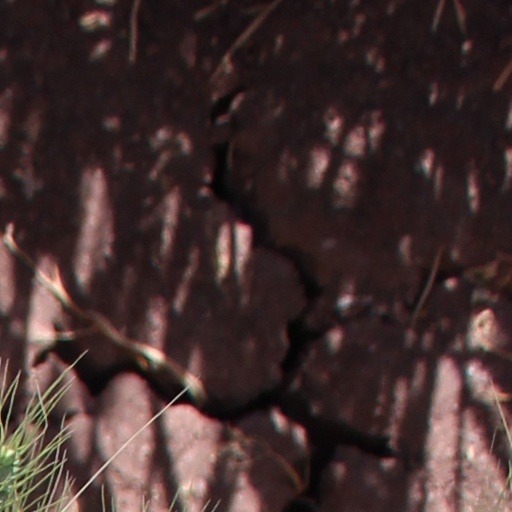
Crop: wheat